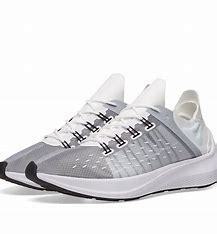
Brand: Nike
Model: Exp X14